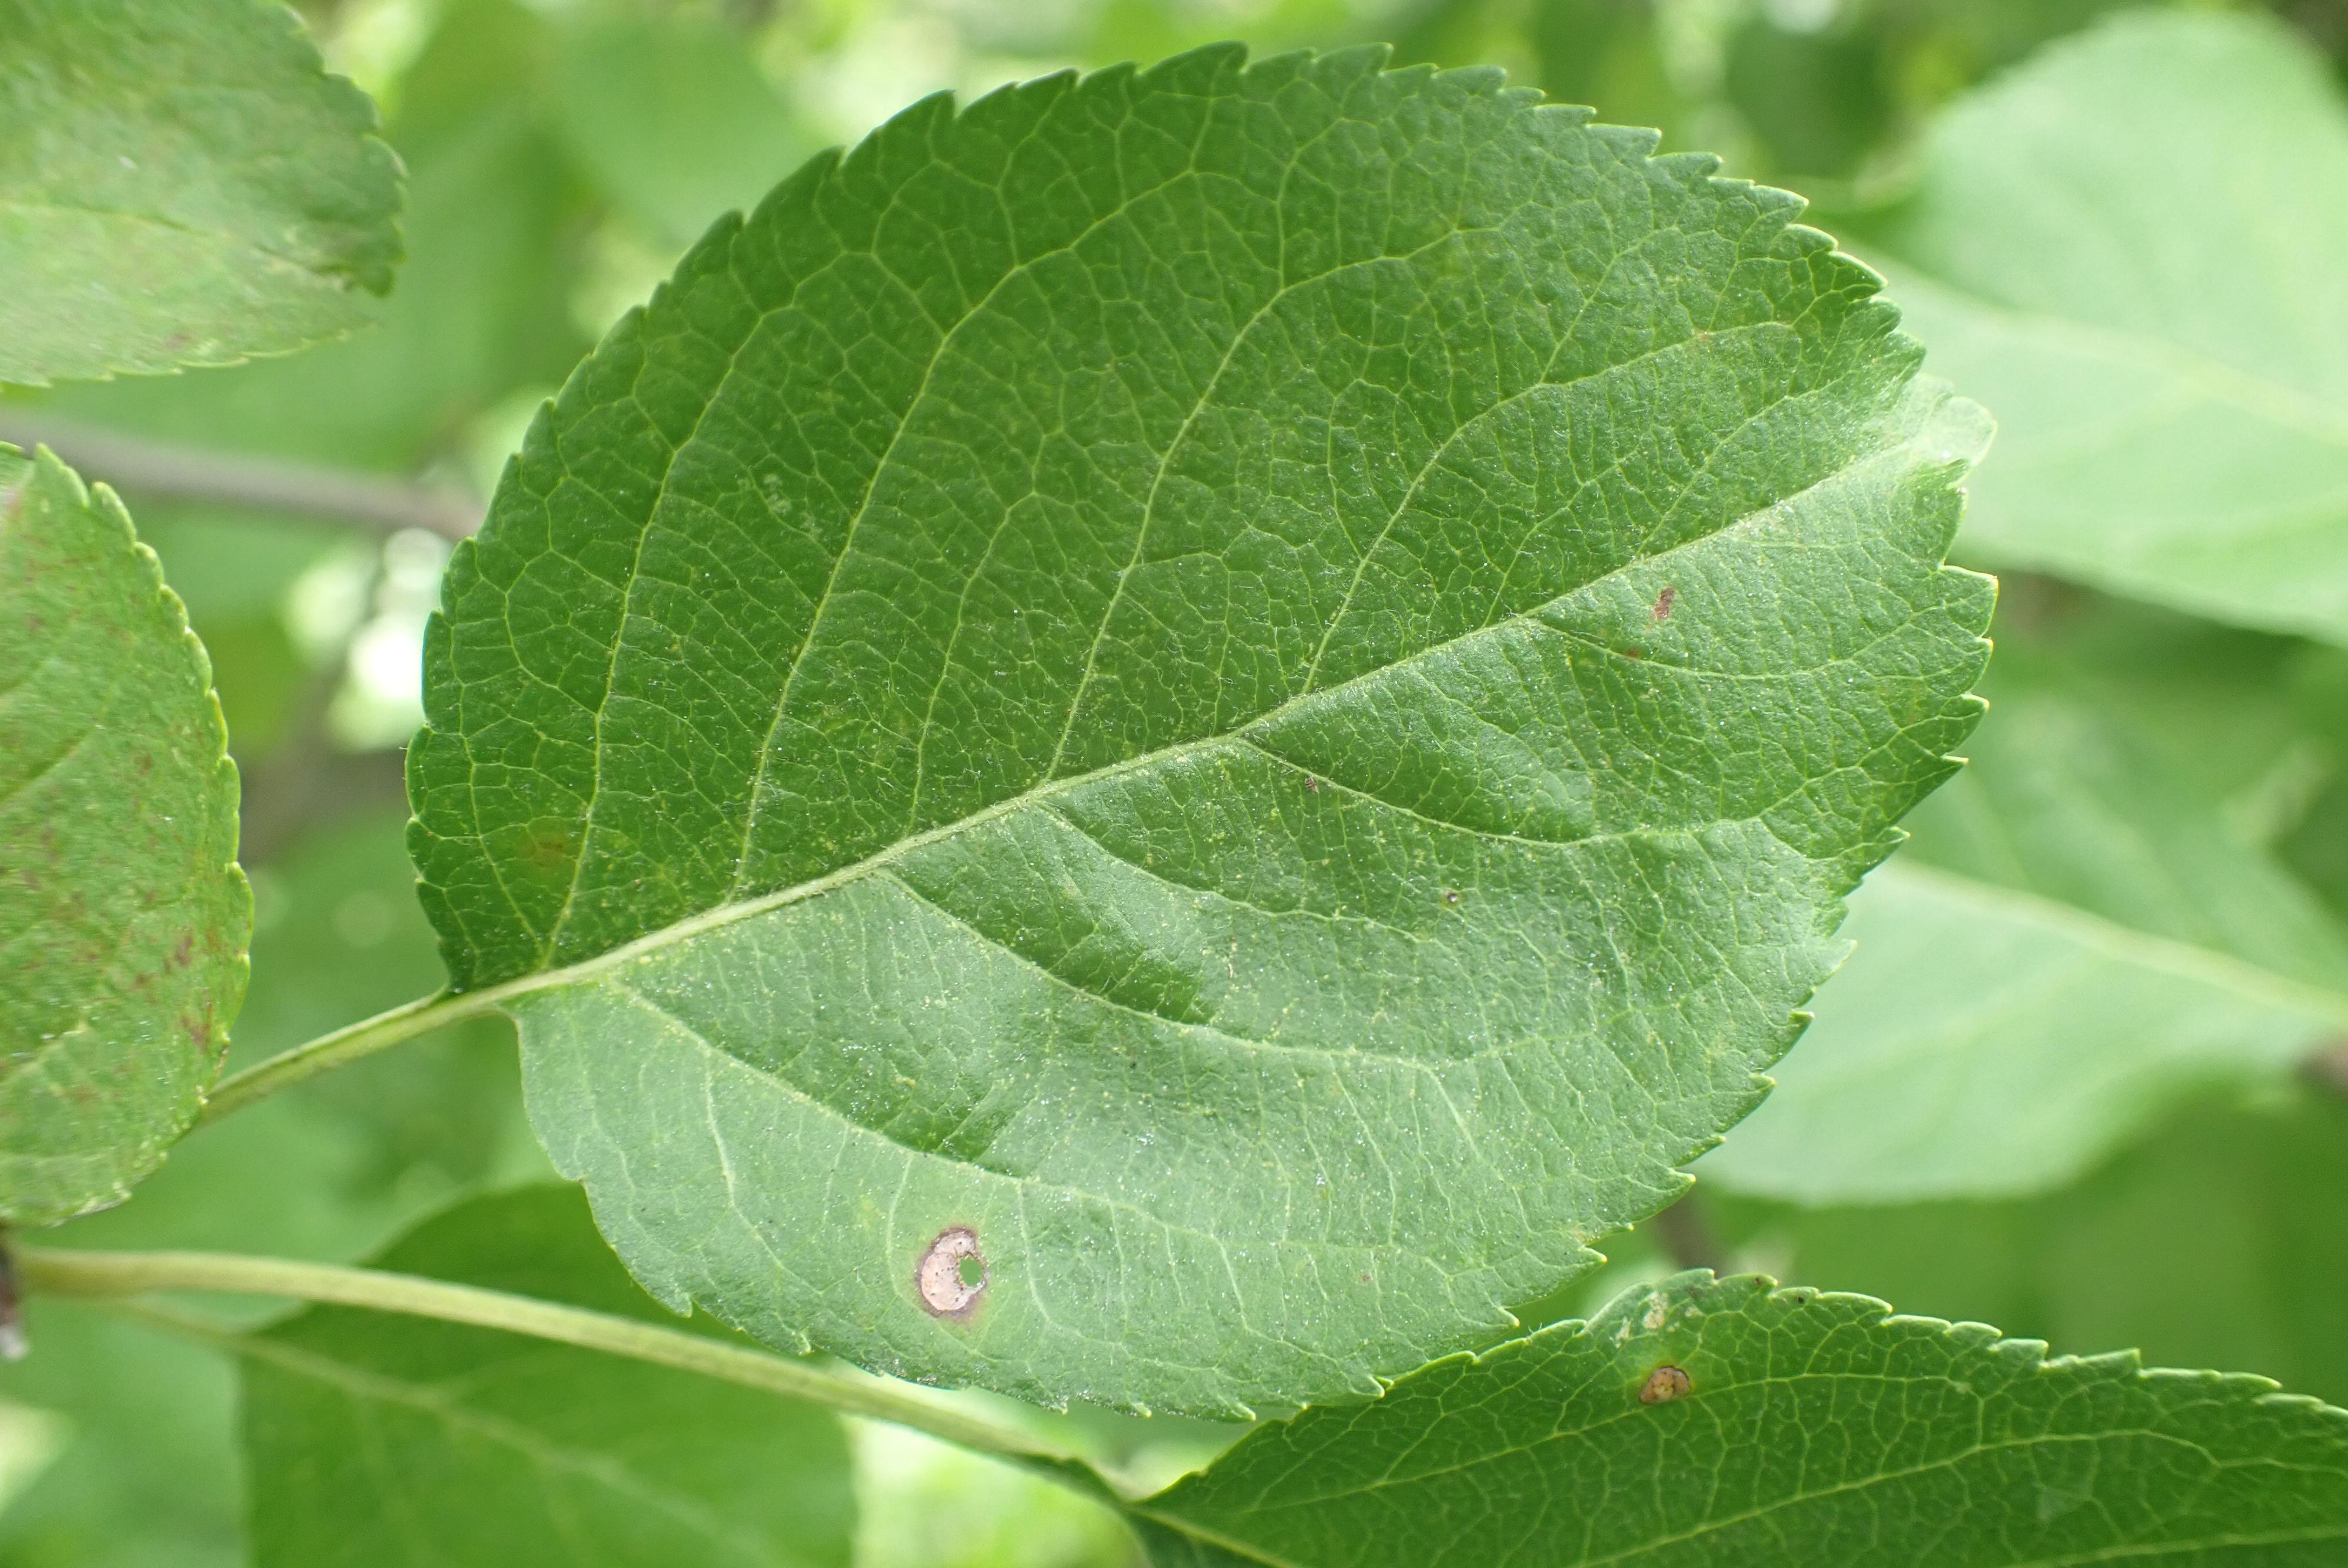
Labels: frog_eye_leaf_spot